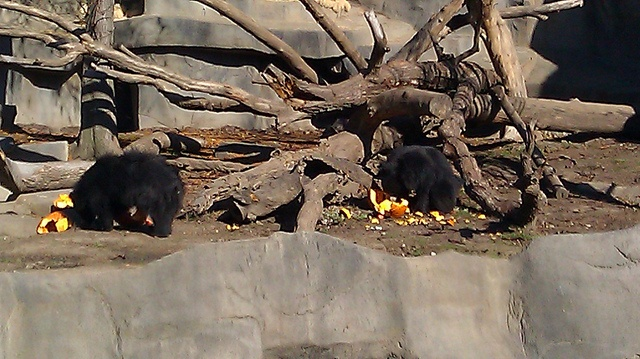
I really don't know what this image is
Two animals eating two orange pumpkin type vegetables with tree trunks and branches behind them.
Two black bears in their enclosure eating something.
A couole of bears in a zoo pin.
A pair of black furred animals eating near a dead tree.